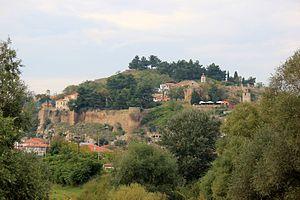
Didymotique, est une ville de Thrace, située au nord-est de la Grèce dans le district régional de l'Évros. Le nom peut être romanisé de plusieurs façons et plusieurs graphies sont donc utilisées. Elle est appelée en turc Dimetoka, en bulgare Димотика, et Le Dimot par les auteurs français du Moyen Âge. La ville elle-même compte environ 9 000 habitants et l’ensemble de l’agglomération 23 380.